Wasatch Stake Tabernacle

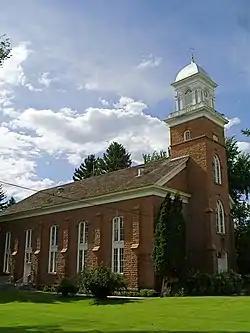

The Wasatch Stake Tabernacle in Heber City, Wasatch County, Utah, USA was completed in 1889, and served as a Latter Day Saints meetinghouse reserved for especially large congregations until 1965. The tabernacle, which has a capacity of 1,500 in its pews, was added to the National Register of Historic Places in a joint listing with the adjacent Heber Amusement Hall on December 2, 1970.